Plumbers and Gasfitters Employees Union Building

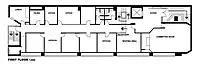
First Floor Plan - PGEUB

The design emphases the raw structure and materiality of the building, which is composed mostly of off-form concrete, with the material left exposed on the outer surfaces of the building and in some interiors spaces also. For the internal finishes, walls, concrete block work, and stud frame sheeted with plywood are painted. A rough-sawn timber stairwell relieves the strictness of the concrete and glass uniformity. The facade is formed of concrete in bold expressionistic forms with dark smoked glazing that intensify the sculptural quality of the construction. The windows on the east facade are deeply recessed to reduce sun exposure and are glazed with tinted glass. The west facade windows provide natural ventilation to the office areas whereas the rest of the building requires mechanical ventilation.